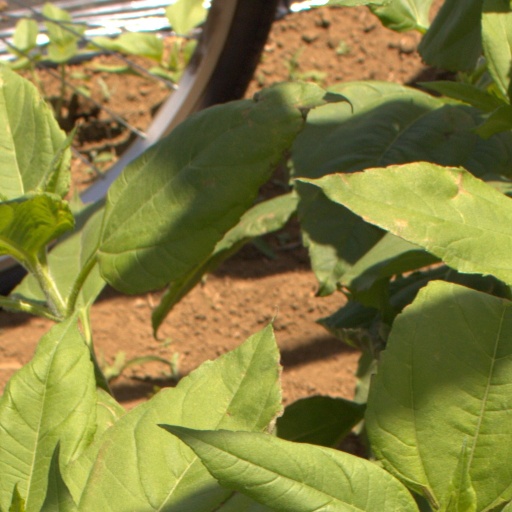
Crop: Jerusalem artichoke